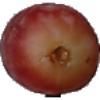
Label: Grape Pink 1